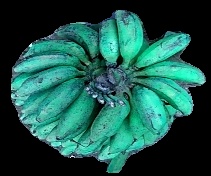
Variety: rasbale
Grade: grade3